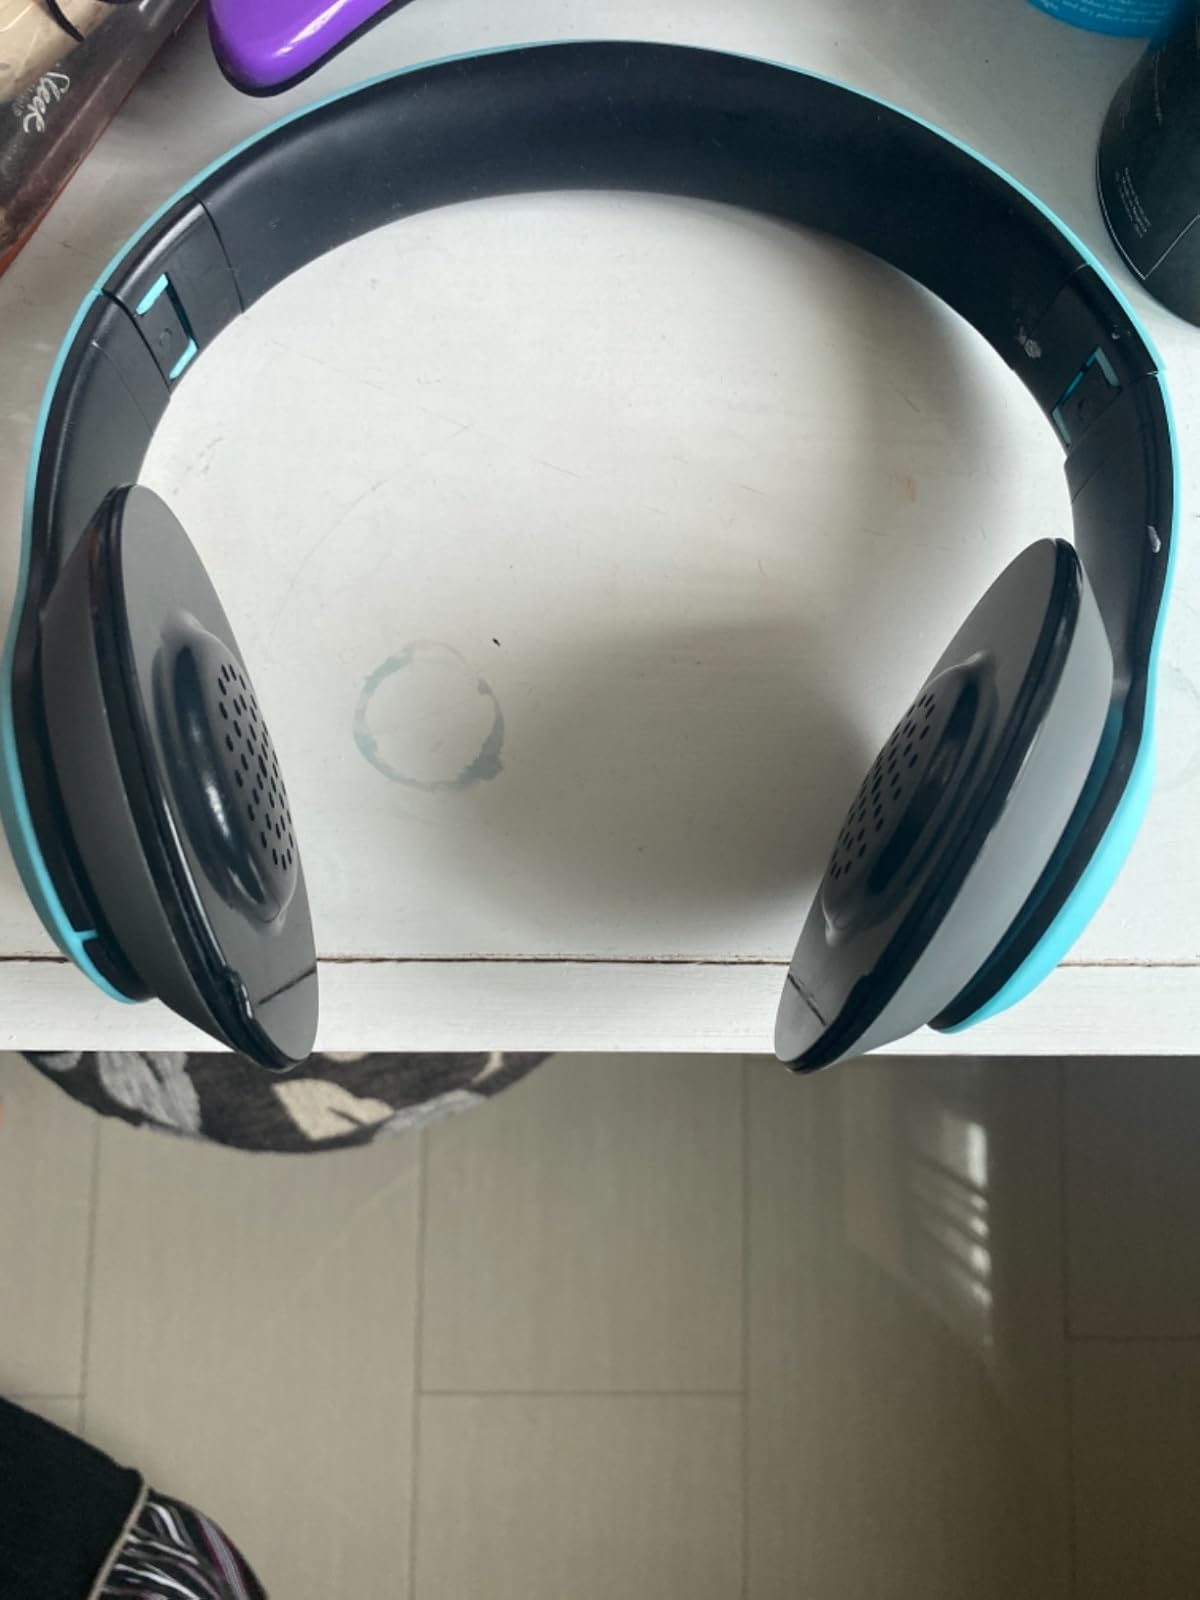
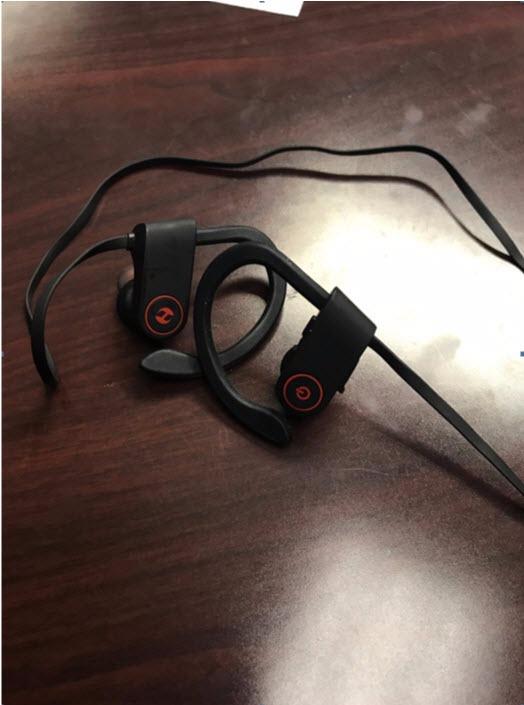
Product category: headphones
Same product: no